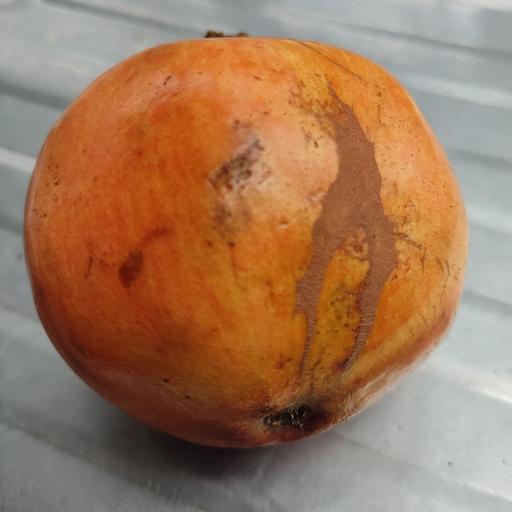
Crop type: Pomegranate